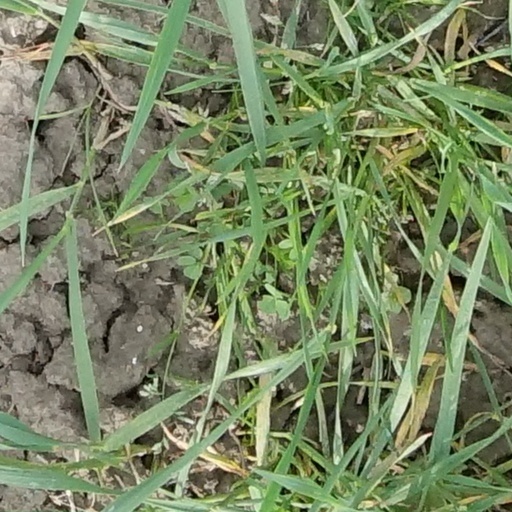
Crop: wheat